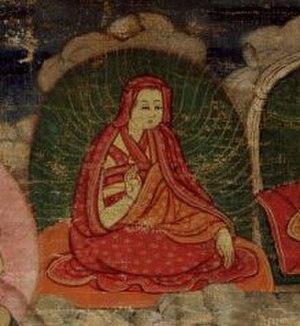
Zhang Yudrakpa Tsöndru Drakpa, aussi appelé Gungtang Lama Zhang ou simplement “Lama Zhang, ” et Lama Shang, est le fondateur de l'école Tshalpa Kagyu, une branche Kagyu du bouddhisme tibétain.